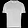
Label: T - shirt / top